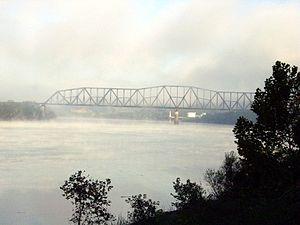
Gustav Lindenthal est un ingénieur civil américain d'origine austro-hongroise, né à Brünn, margraviat de Moravie, le 21 mai 1850 et mort à Metuchen, comté de Middlesex, État du New Jersey, le 31 juillet 1935.